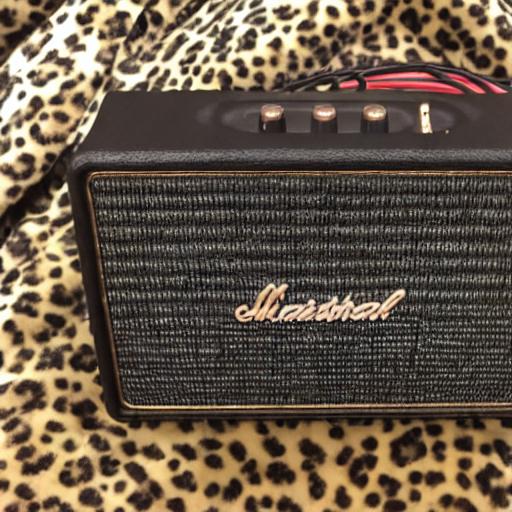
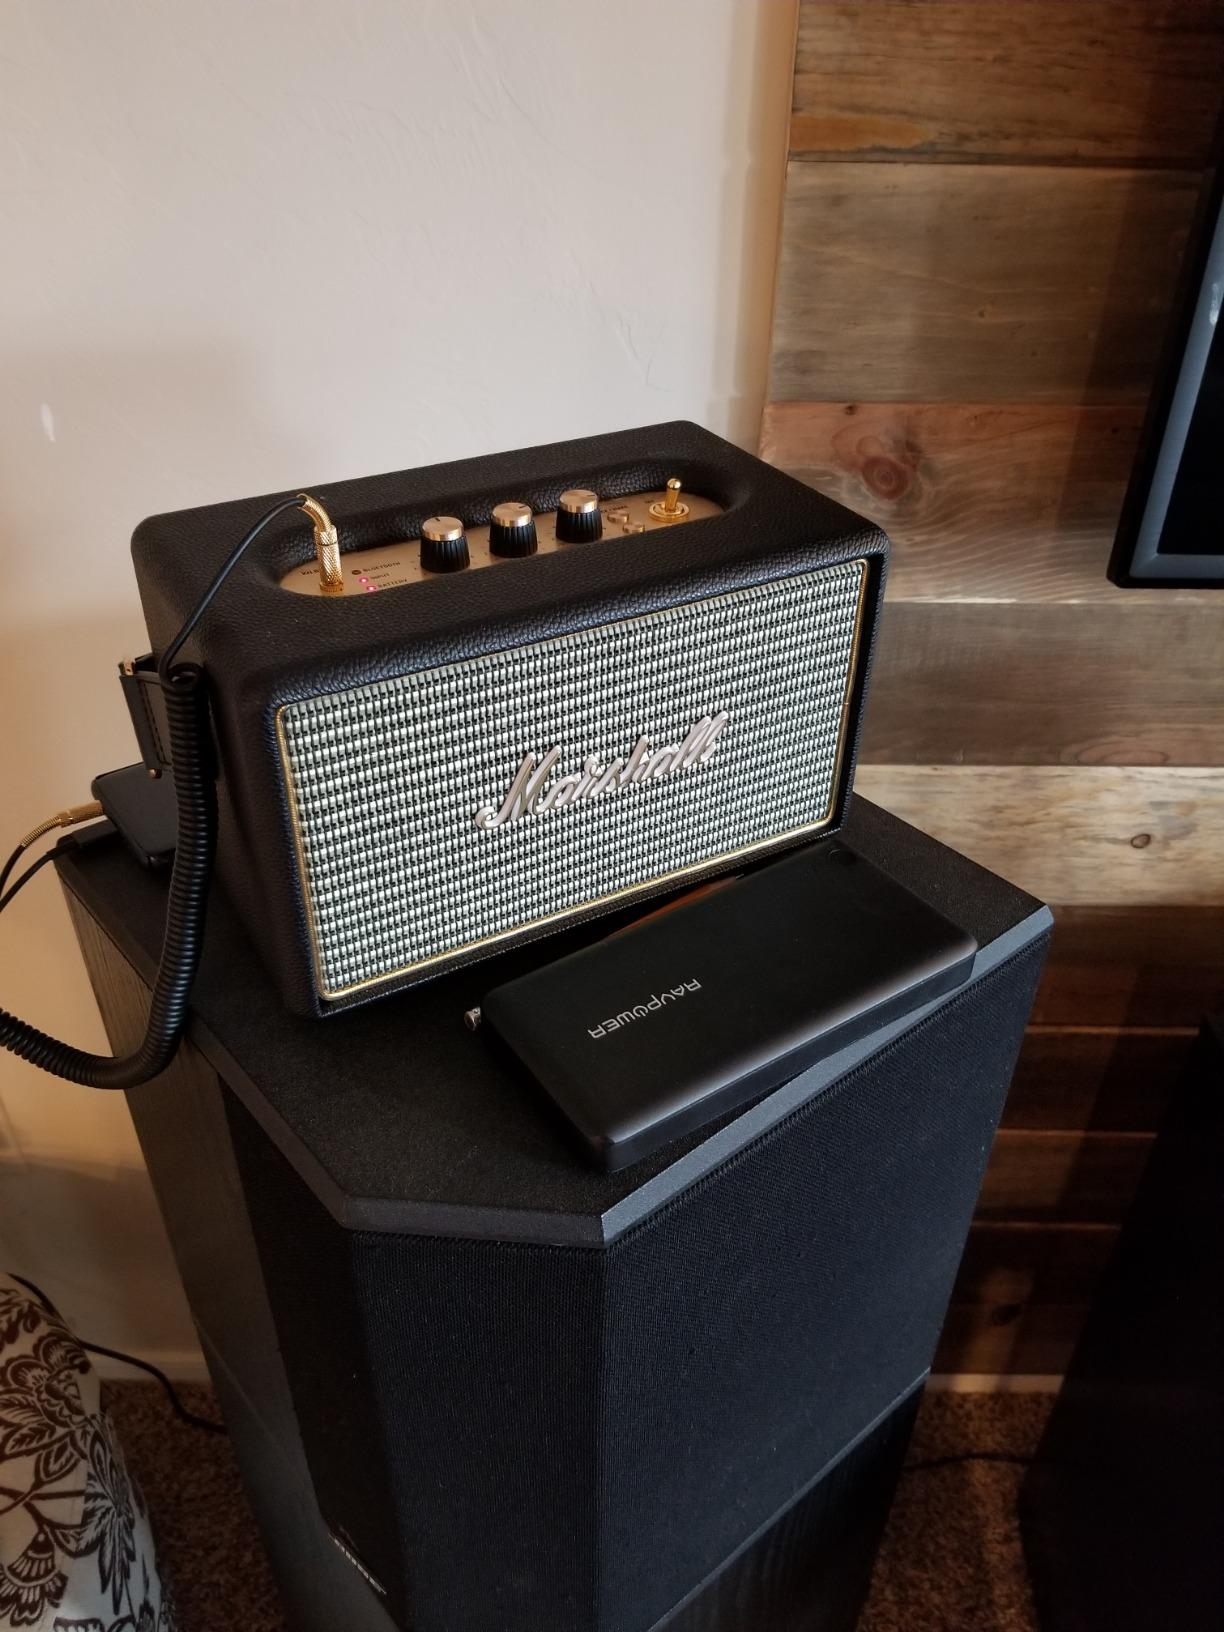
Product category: speaker
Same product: no